Dulliken

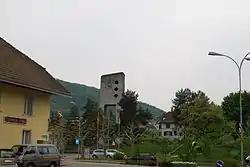

Dulliken has an area, , of . Of this area, or 38.4% is used for agricultural purposes, while or 33.2% is forested. Of the rest of the land, or 27.2% is settled (buildings or roads), or 0.7% is either rivers or lakes.